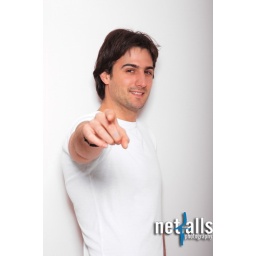
portrait of a young man blue jeans and white tshirt over light wall